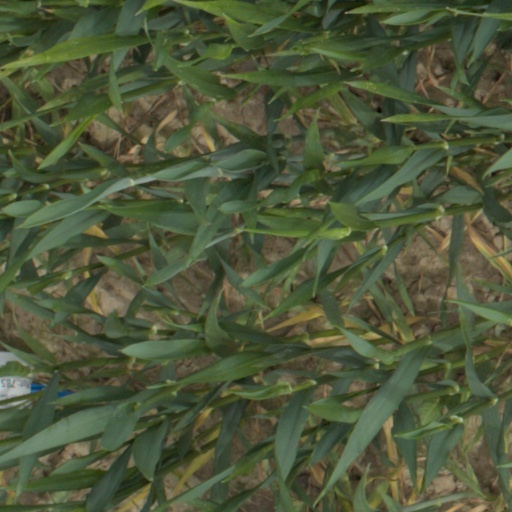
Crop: wheat